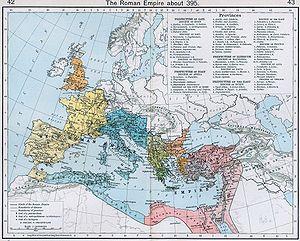
Le Vᵉ siècle en Europe occidentale constitue la charnière entre l'Antiquité tardive et le Haut Moyen Âge. Il est marqué par l'effondrement de l'Empire romain d'Occident sous le coup des invasions barbares et l'établissement des premiers royaumes barbares. L'Occident sombre dans l'anarchie, mais plusieurs institutions antiques ainsi que l'Église restent tant bien que mal intactes.
Cette page concerne l'année 395 du calendrier julien.